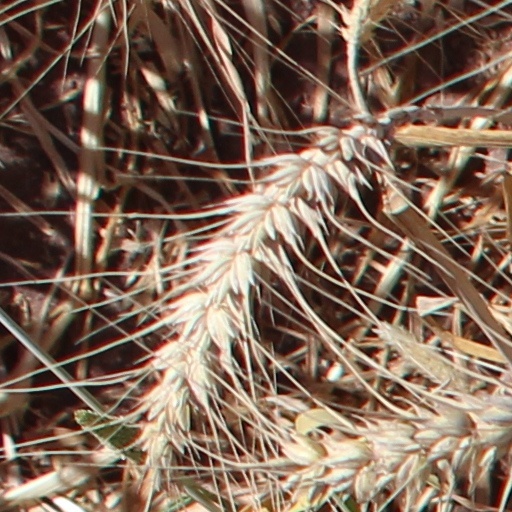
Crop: wheat